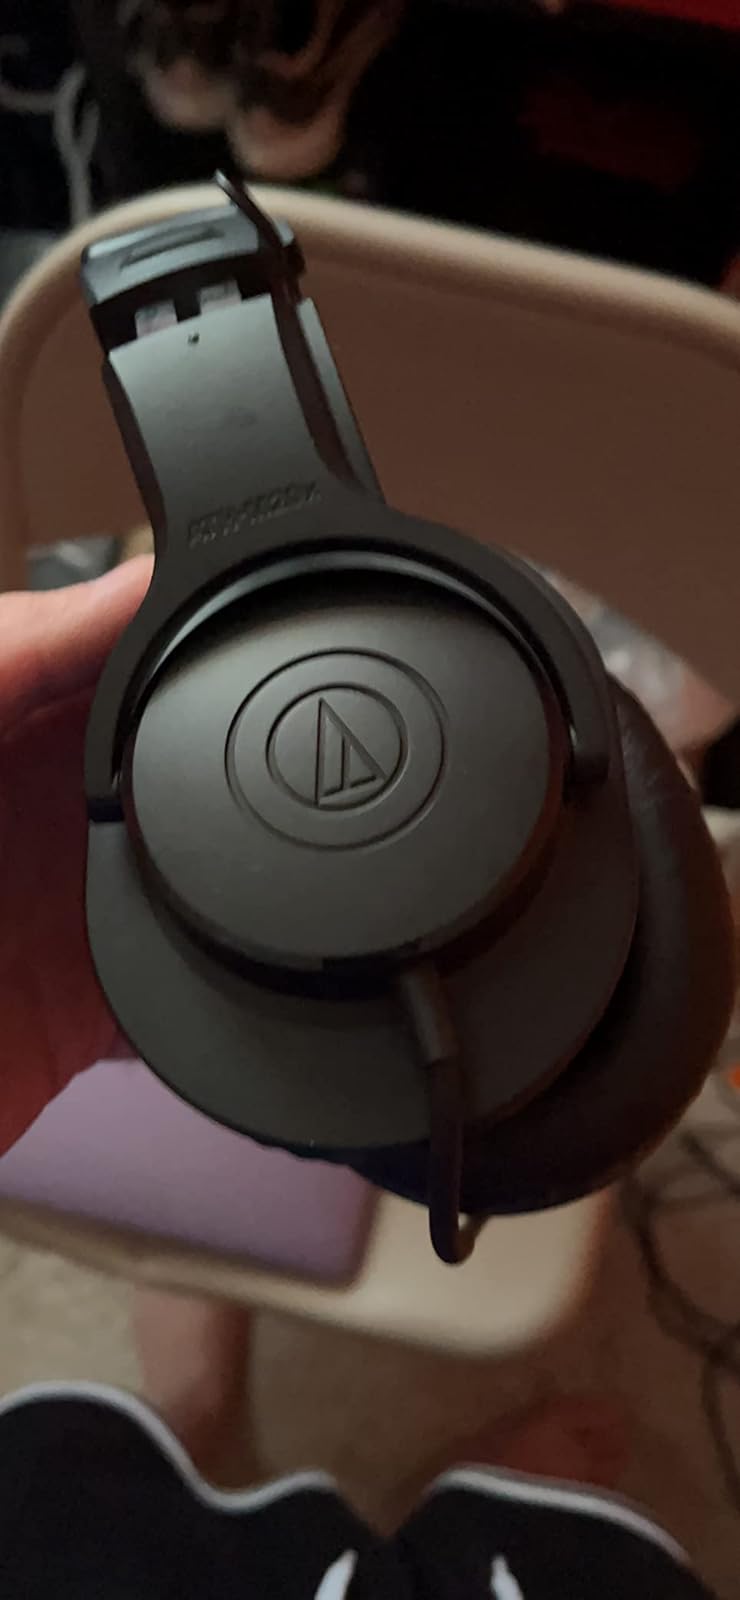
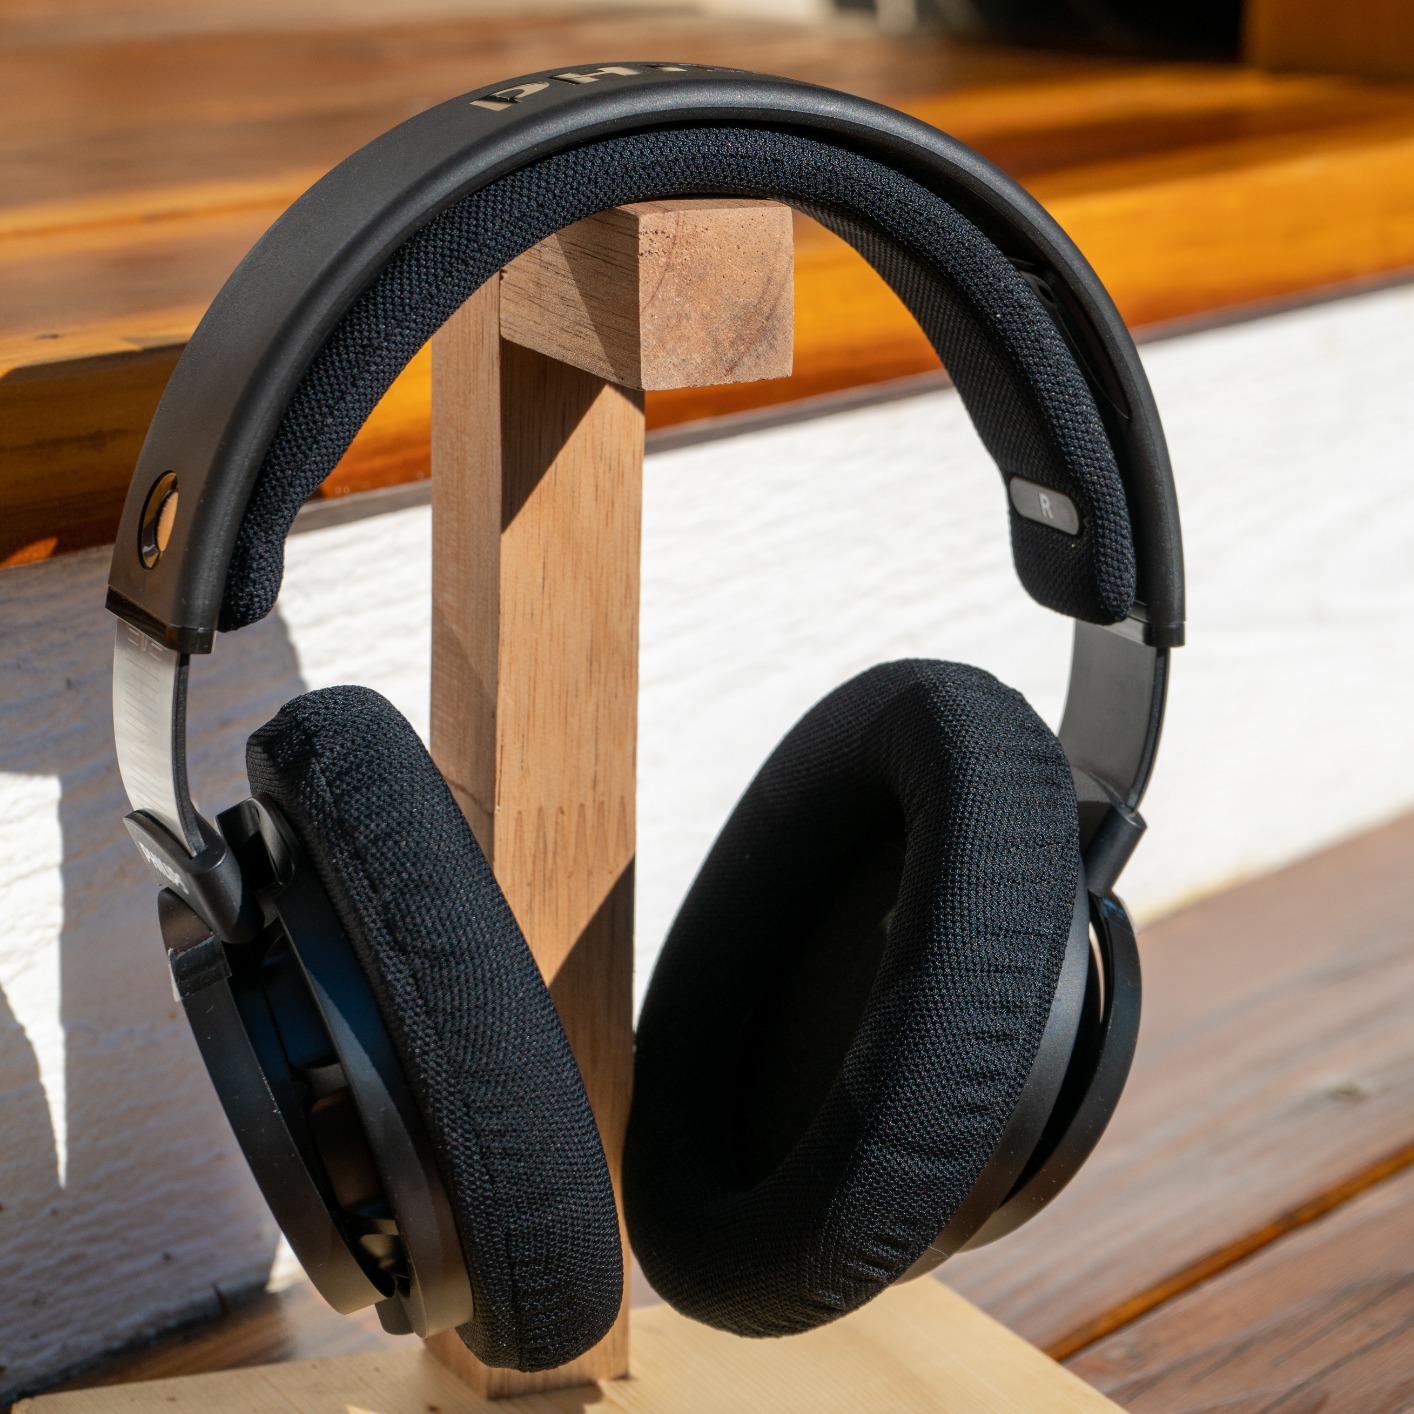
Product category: headphones
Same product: no